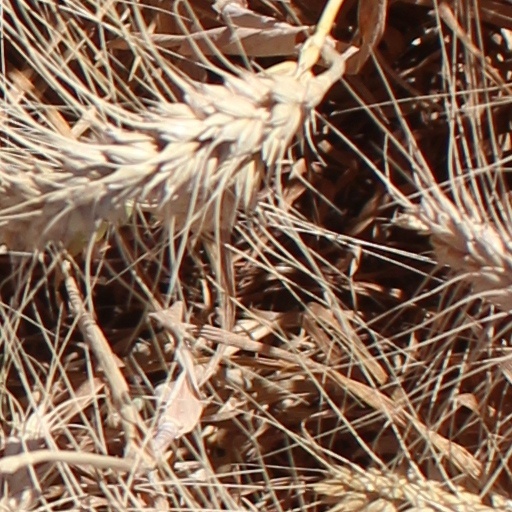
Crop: wheat